History of Zurich

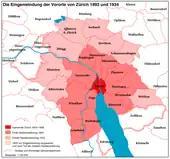
"Eingemeindungen" of 1893 and of 1934. Since 1934, the city has had boundaries with the municipalities of (clockwise, beginning on the left bank of Lake Zurich) Kilchberg, Adliswil, Stallikon, Uitikon, Schlieren, Oberengstringen, Regensdorf, Rümlang, Opfikon, Wallisellen, Dübendorf, Fällanden, Maur and Zollikon.

In 1893, the city was extended ("grosse Eingemeindung") to include the (former) villages of Wollishofen, Enge, Leimbach, Wiedikon, Wipkingen, Fluntern and Hottingen, and the then-recently built-up areas of Aussersihl (formerly part of Wiedikon, a municipality since 1787), Oberstrass, Unterstrass, Riesbach and Hirslanden.